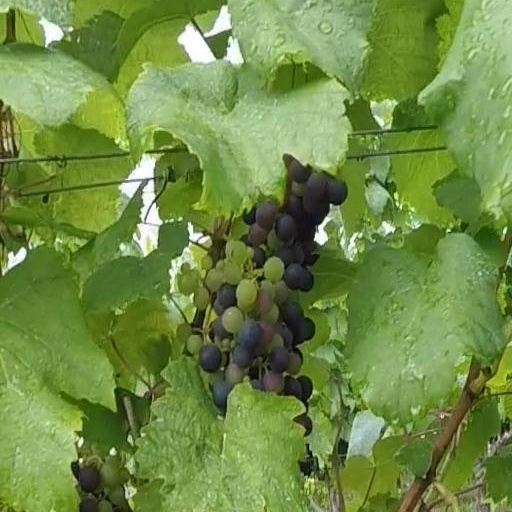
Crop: grape